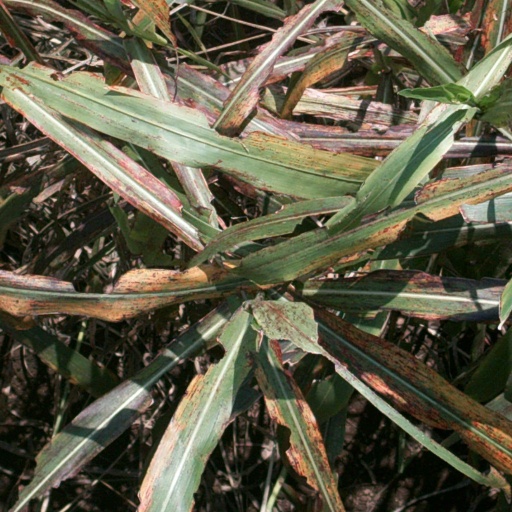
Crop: sorghum